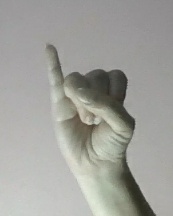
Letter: meem